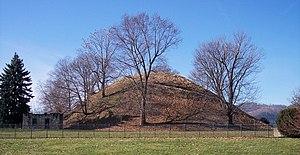
La Civilisation Adena était une culture pré-colombienne amérindienne ayant existé de l’an 1 000 à l’an 200 avant J.-C., durant l’ère connue sous le nom de Période sylvicole.
Les Mound Builders sont un ensemble de peuples amérindiens disparus avant l'arrivée des Européens, dans toute la moitié orientale des États-Unis actuels. Cette civilisation précolombienne se distingue par ses constructions de tertres, pyramides et effigies animales gigantesques en terre. Elle s'est épanouie de l'an 1000 av. J.-C. au XIVᵉ siècle de la côte Atlantique au Mississippi. Plusieurs milliers de ces édifices ont été recensés, dont les premiers tertres ont été aménagés vers 3400 av. J.-C. Pour la plupart, ils ont été détruits par l'érosion et le machinisme agricole, toutefois 120 ont été identifiés à ce jour. Ces monticules de terre étaient de formes coniques ou pyramidales et de tailles variées. Les archéologues n'ont pas de certitude sur leur fonction, faute de sources écrites. La plupart s'accordent à dire qu'il s'agissait de tombes et de sanctuaires. D'autres hypothèses parlent d'observatoires astronomiques. Certains de ces tertres sont groupés, entourés d'une levée de terre alors que d'autres sont isolés. Au XIVᵉ siècle, les autochtones cessent leurs activités de construction.
La ville de Moundsville est le siège du comté de Marshall, situé dans l’État de Virginie-Occidentale, aux États-Unis. Sa population s’élevait à 9 318 habitants lors du recensement de 2010, estimée à 8 401 habitants en 2018.